Old Älvsborg

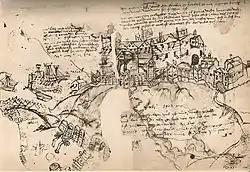
Prince Christian's assault on Älvsborg, 1502. Drawing by Paul Dolnstein, a "landsknecht" mercenary in Danish service.

The deposition of Erik and election of Christopher of Bavaria as king restored unity to the Kalmar Union, but after Christopher's death in 1448 war broke out again, this time between Sweden, where Karl Knutsson Bonde was elected king, and Denmark-Norway. Älvsborg was subsequently besieged twice by Norwegian forces, in 1452 and 1455, but was successfully defended by Tord Bonde, King Karl's cousin.